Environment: real
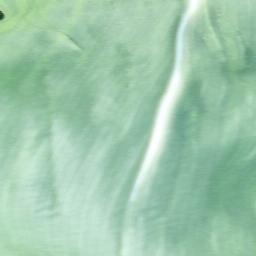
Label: healthy